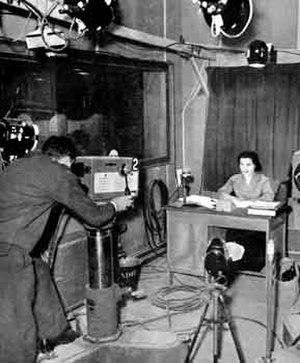
Télévision algéroise compte deux speakerines musulmanes